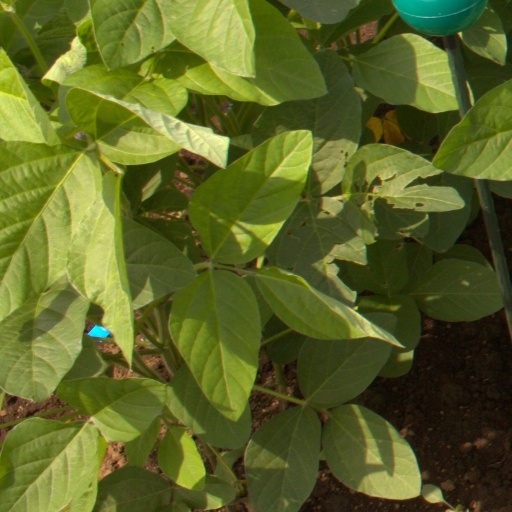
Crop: soybean